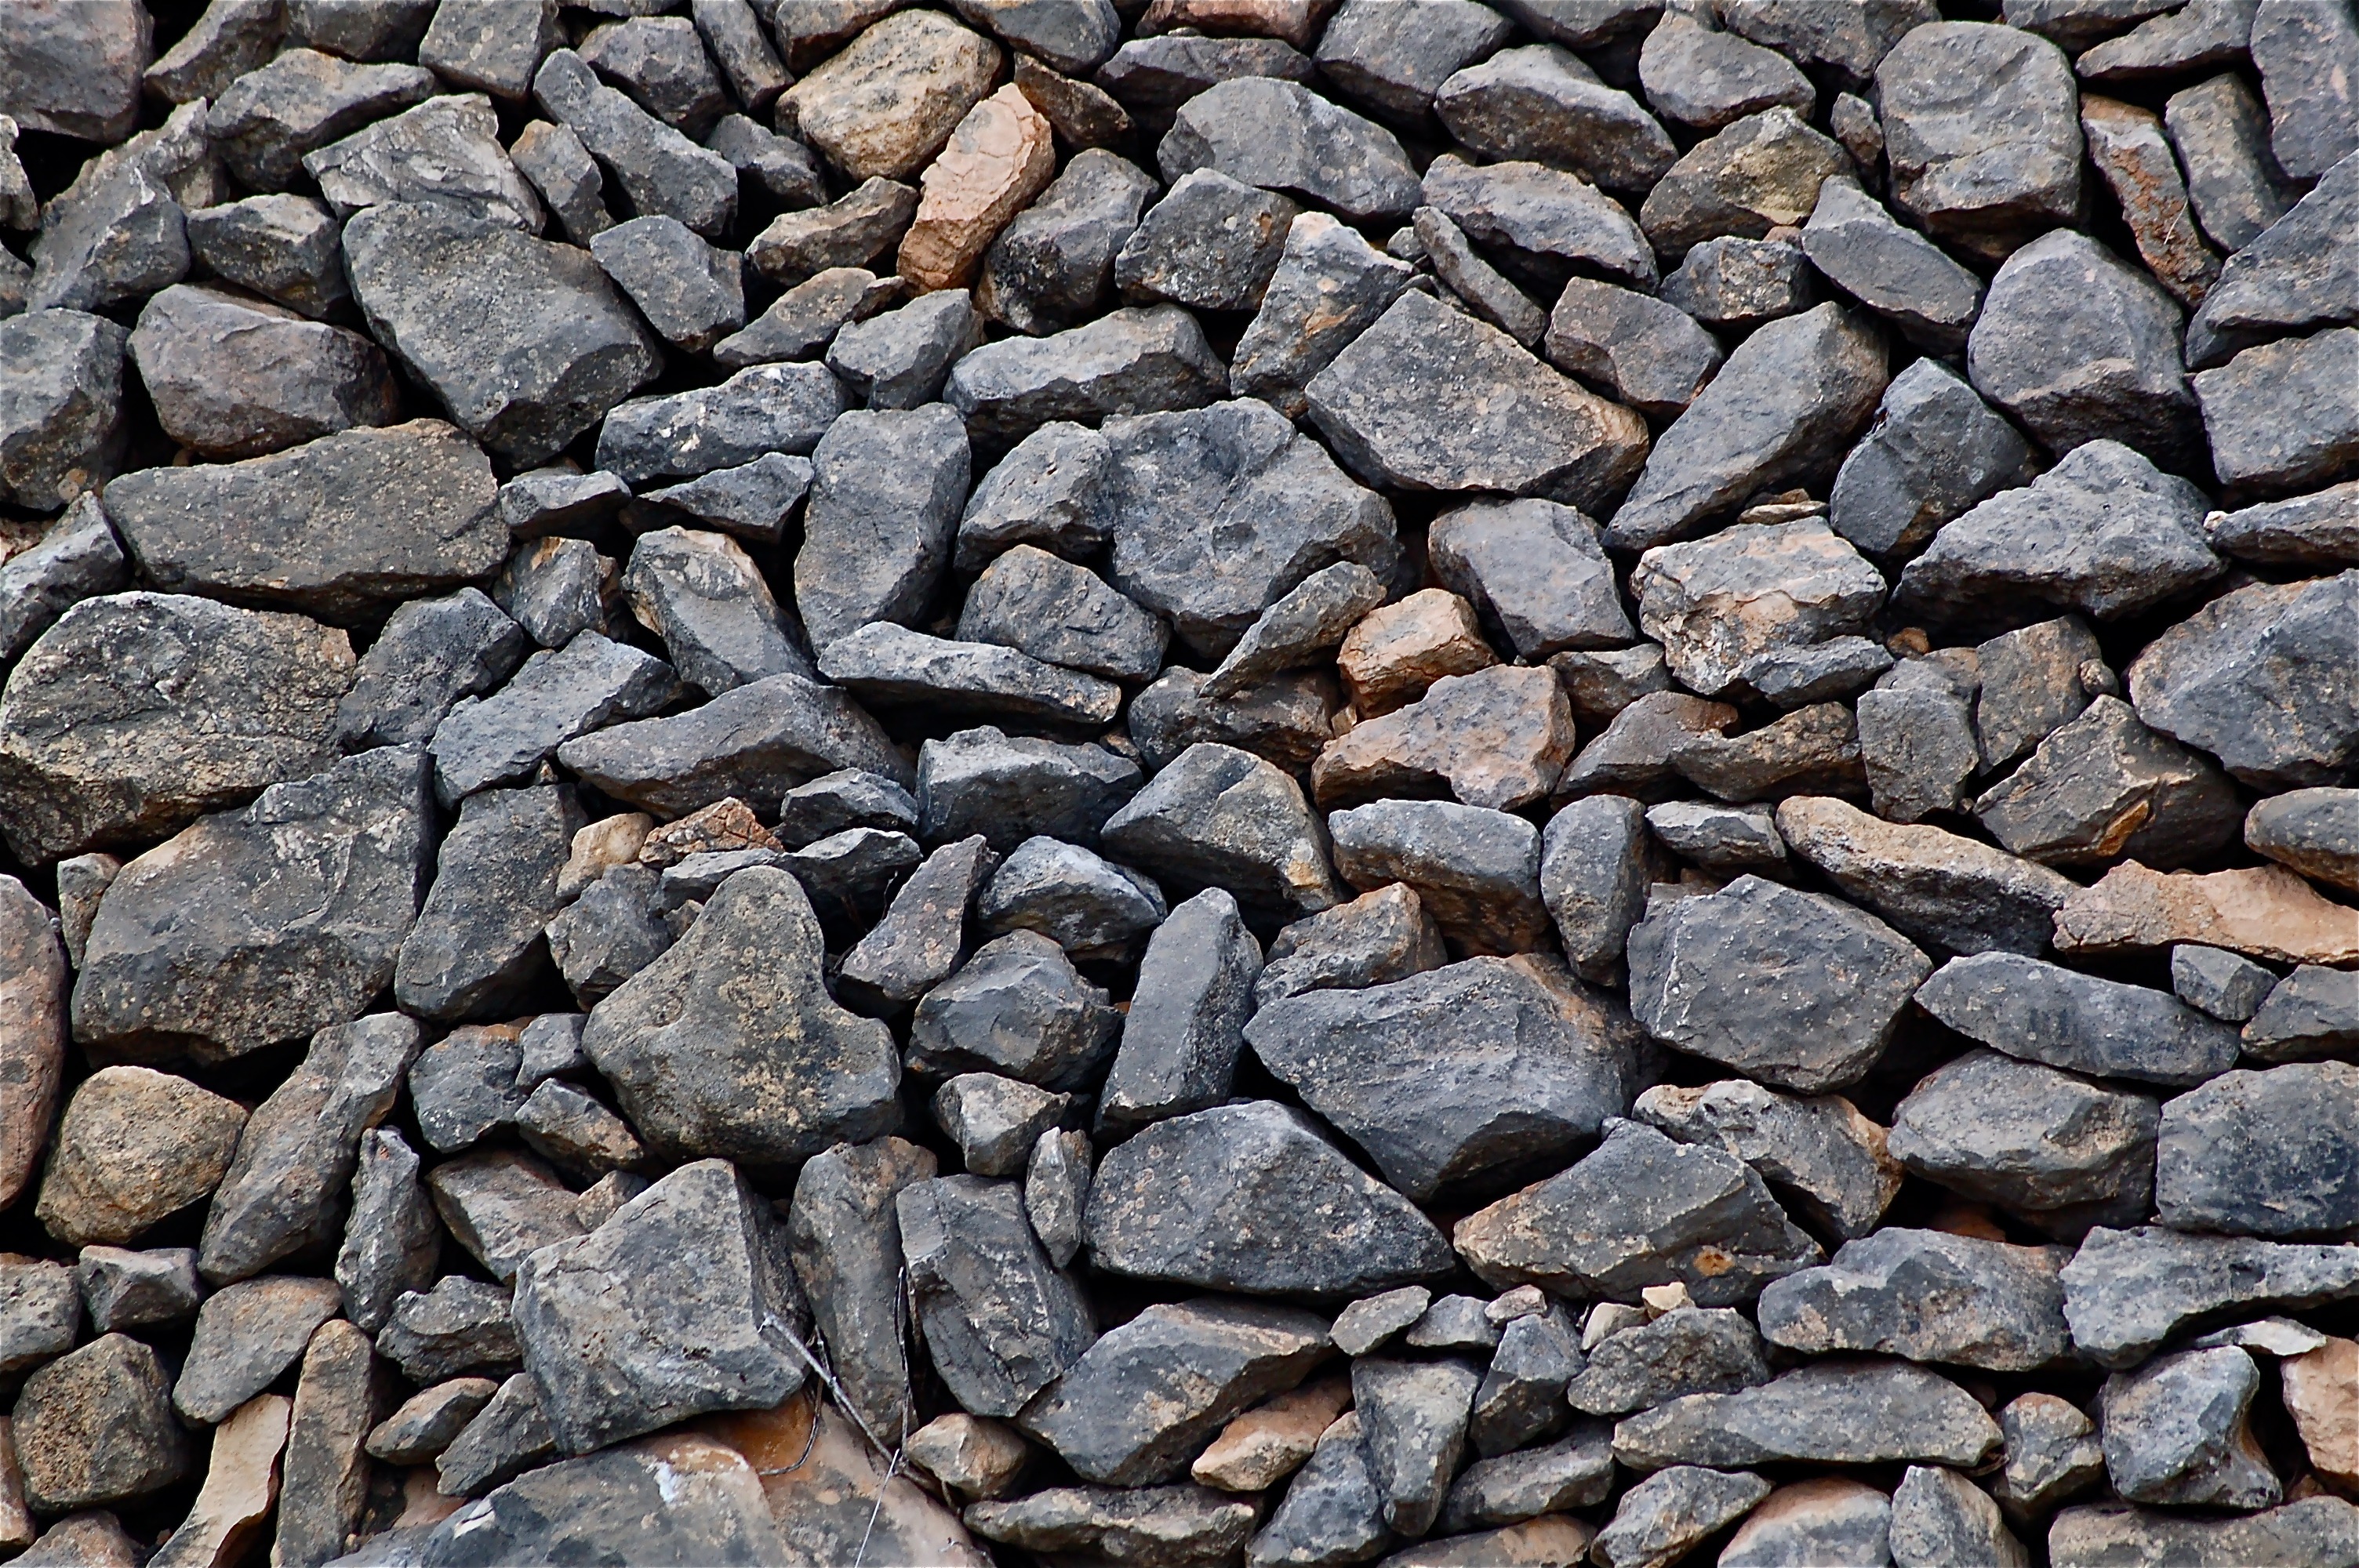
rock, texture, cobblestone, wall, sandstone, stone, pebble, stone wall, material, rubble, geology, gravel, bedrock, igneous rock, figurative erosion